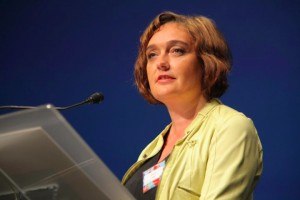
Ólöf Nordal
Ólöf Nordal
Ólöf Nordal var en islandsk jurist og politiker fra Selvstændighedspartiet, der fra 4. december 2014 til 11. januar 2017 var Islands indenrigsminister.